No. 1 Long Range Flight RAAF

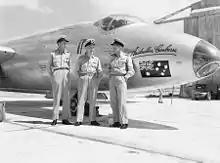
Squadron Leader Raw (centre) and his crew with A84-201 at Malta, on their way to London for the race

The London-to-Christchurch air race began on 9 October AEST at London Airport. First, three transport planes took off in the Handicap Section of the race. About an hour later, it was the turn of the Speed Section. The three Royal Air Force (RAF) Canberras left at five-minute intervals. Then A84-202 (race number "4") took off at 03:50 AEST, piloted by Wing Commander Cuming, with co-pilot Flying Officer R.J. Atkinson and navigator Squadron Leader Colin G. Harvey. Then A84-201 (race number "5") followed, piloted by Squadron Leader Raw, with co-pilot Flying Officer (Francis) Noel Davis and navigator Flight Lieutenant William D. "Bill" Kerr.